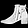
Label: Ankle boot